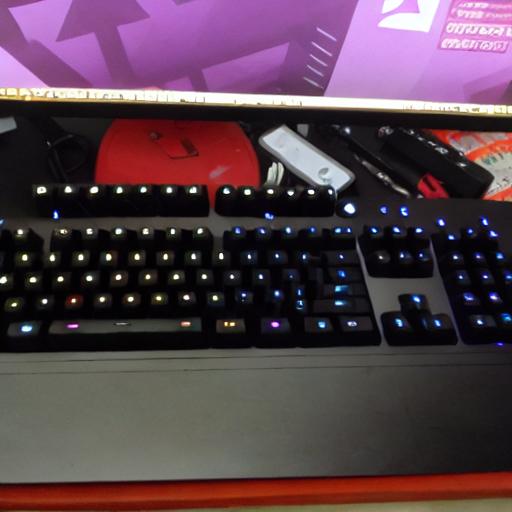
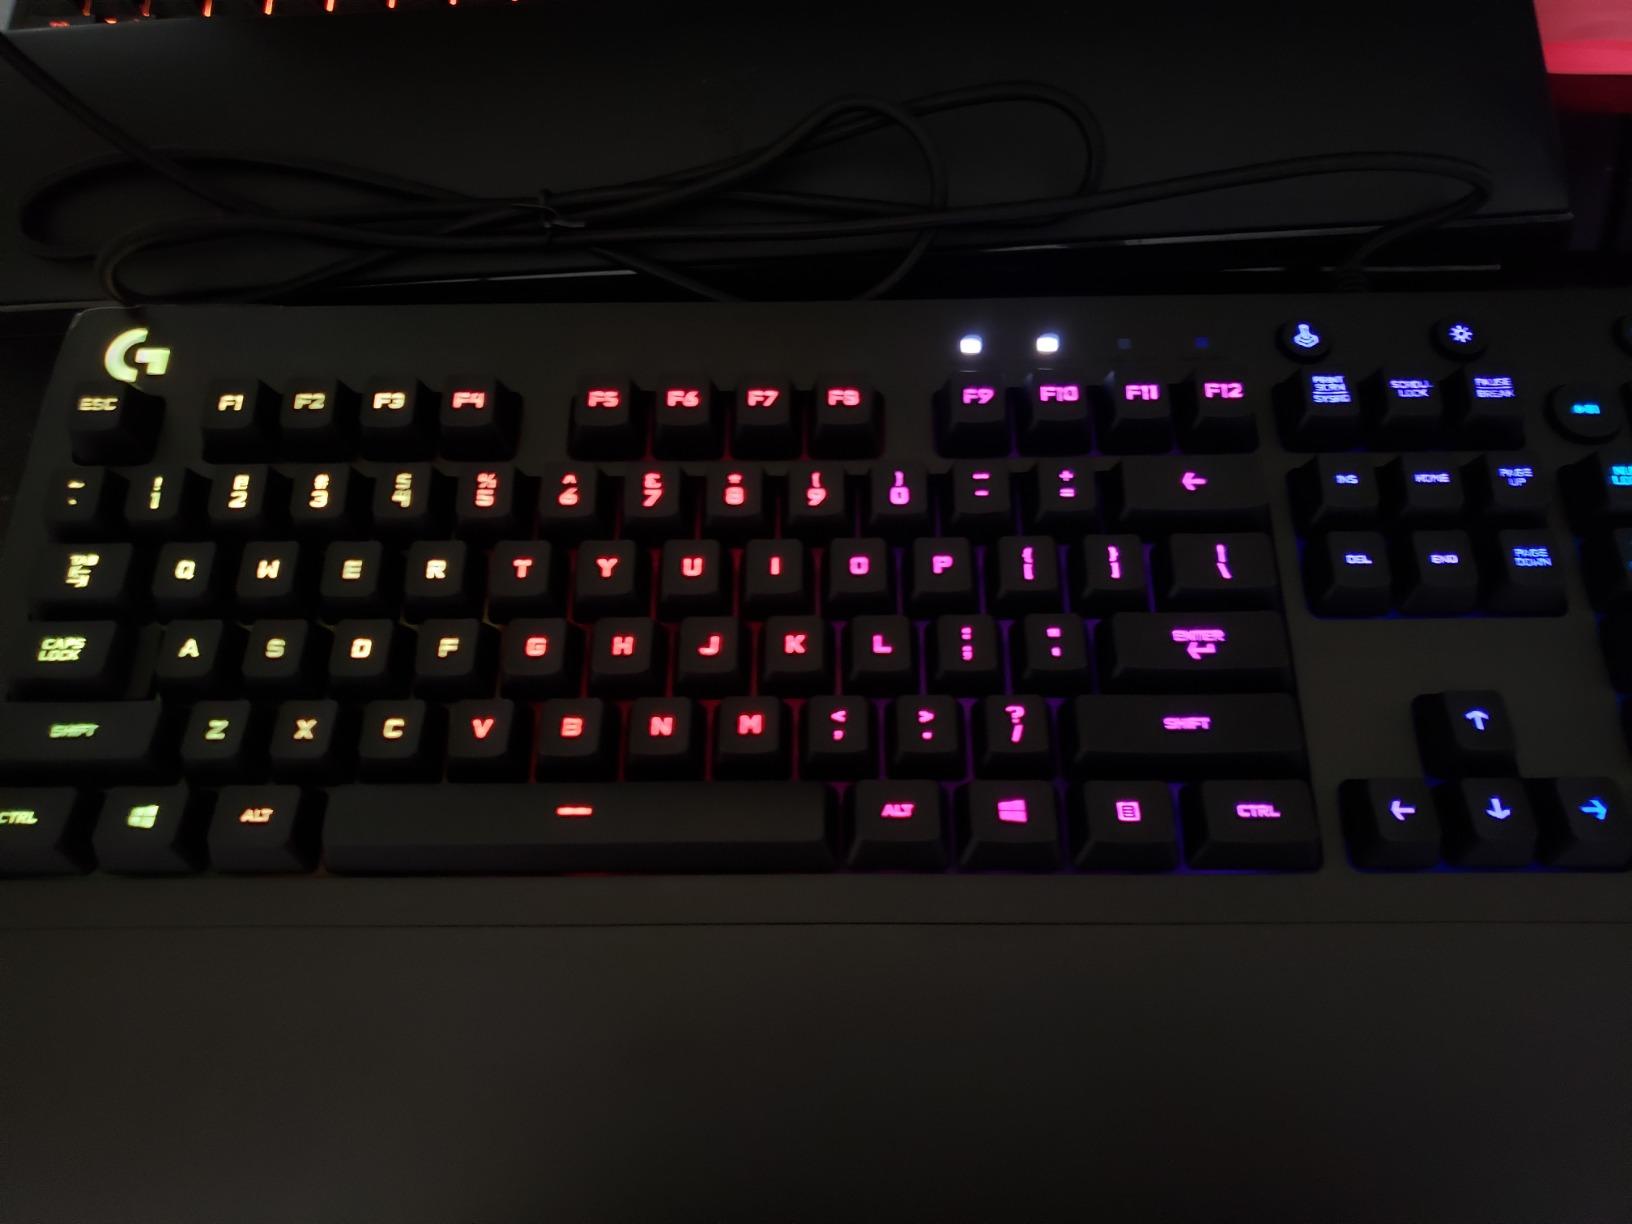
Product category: keyboard
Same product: no